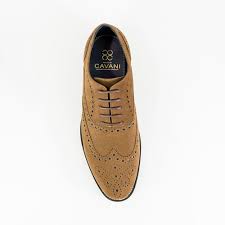
Label: Brogue